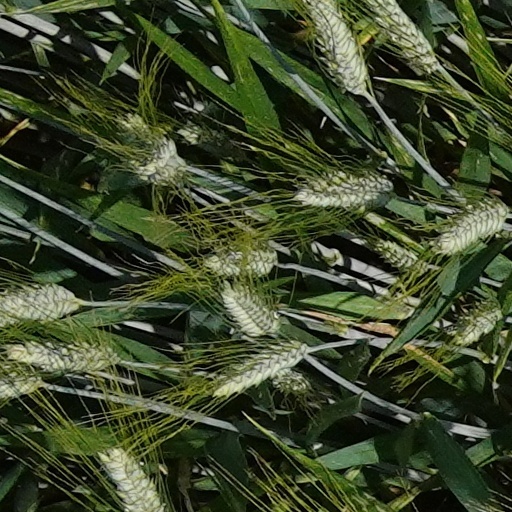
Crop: wheat